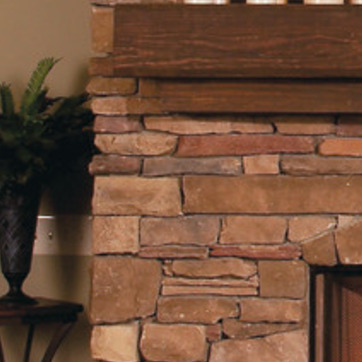
Material: stone